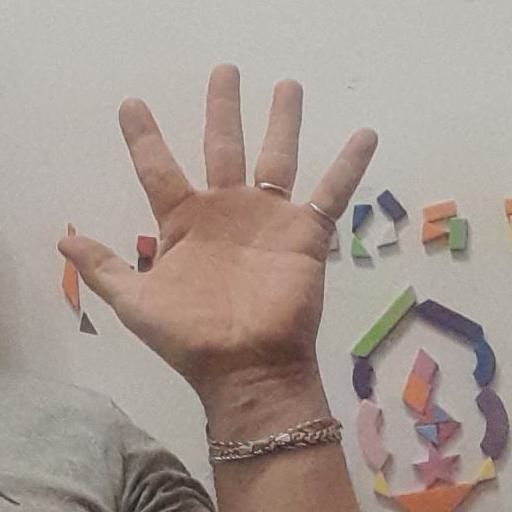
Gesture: palm